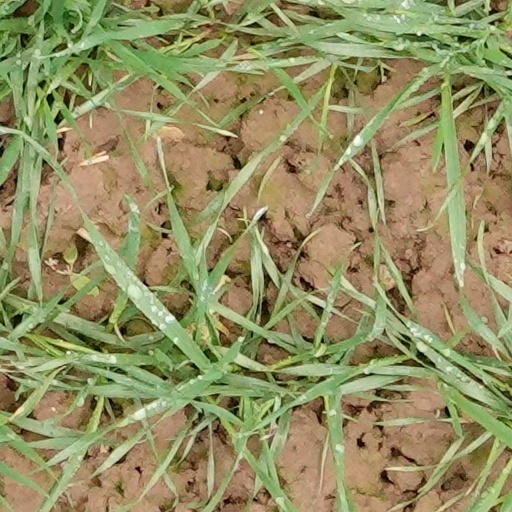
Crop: wheat